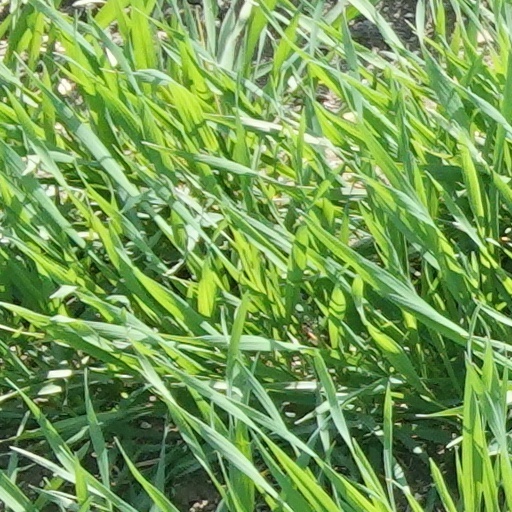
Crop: wheat